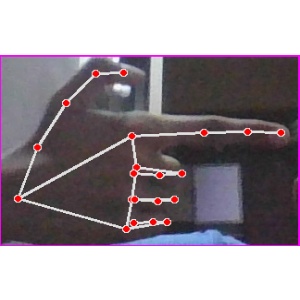
अक्षर: ब